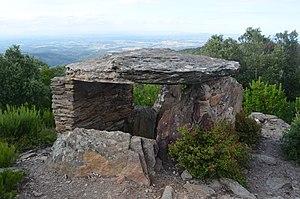
Cette liste non exhaustive recense les principaux sites mégalithiques en Catalogne, en Espagne.